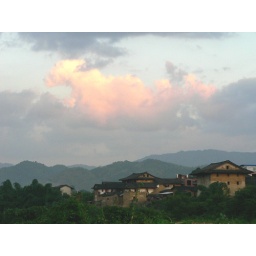
A red sky dragon is above the mountains. The mountains are above the tulou dwellings. Another photo of mountains and tulou follows this.